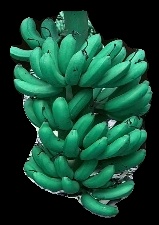
Variety: rasbale
Grade: grade1